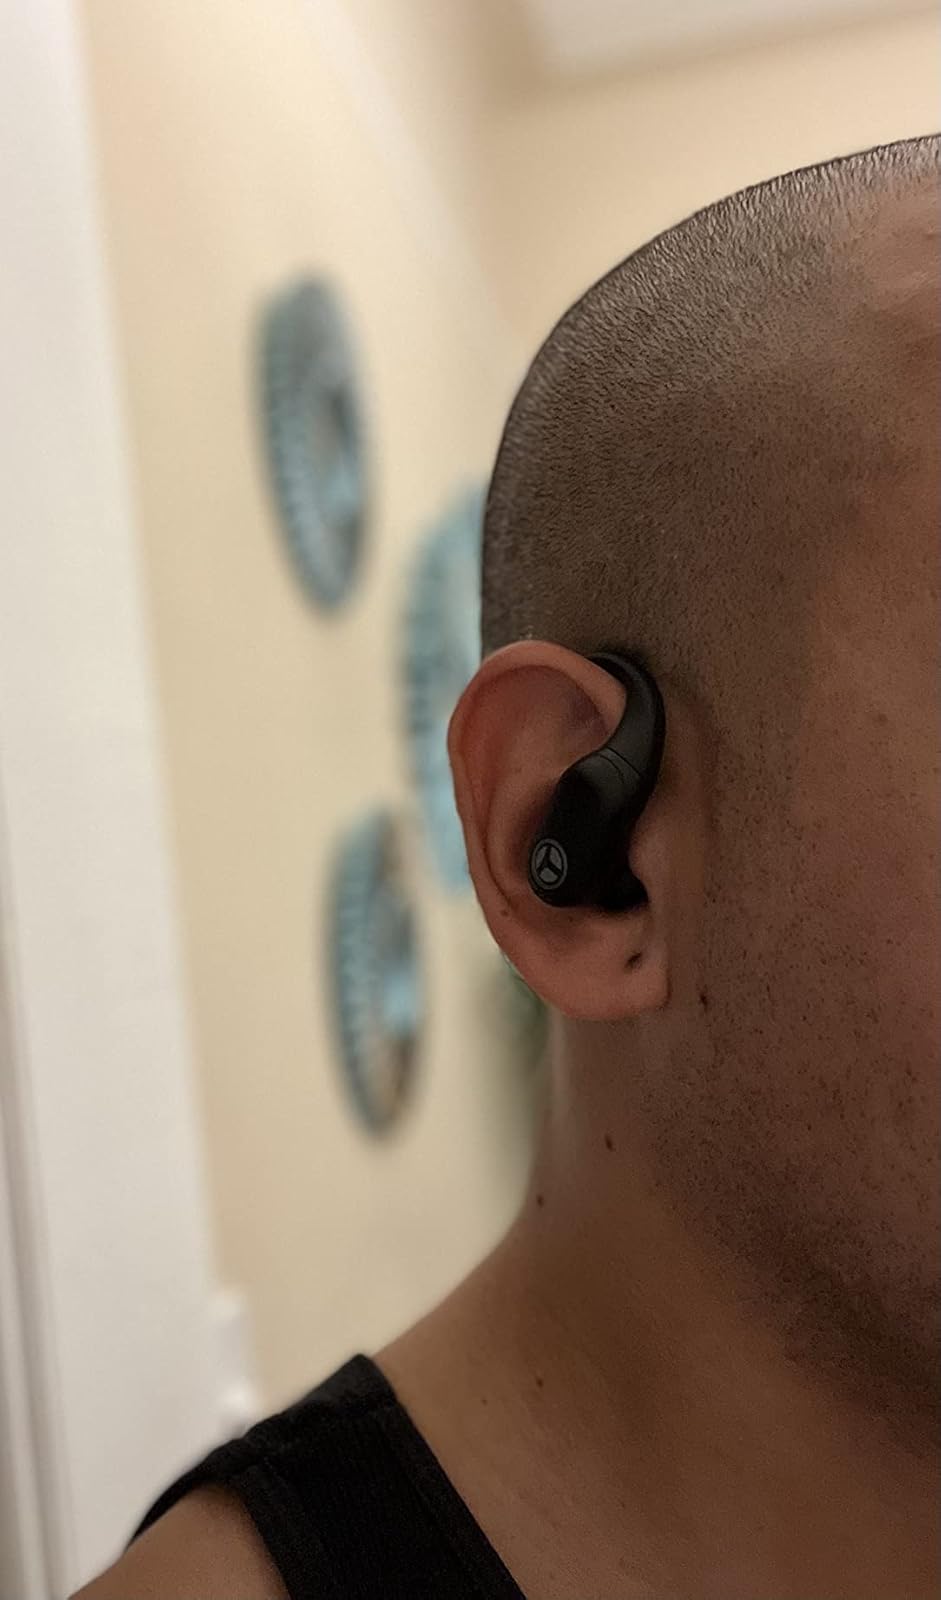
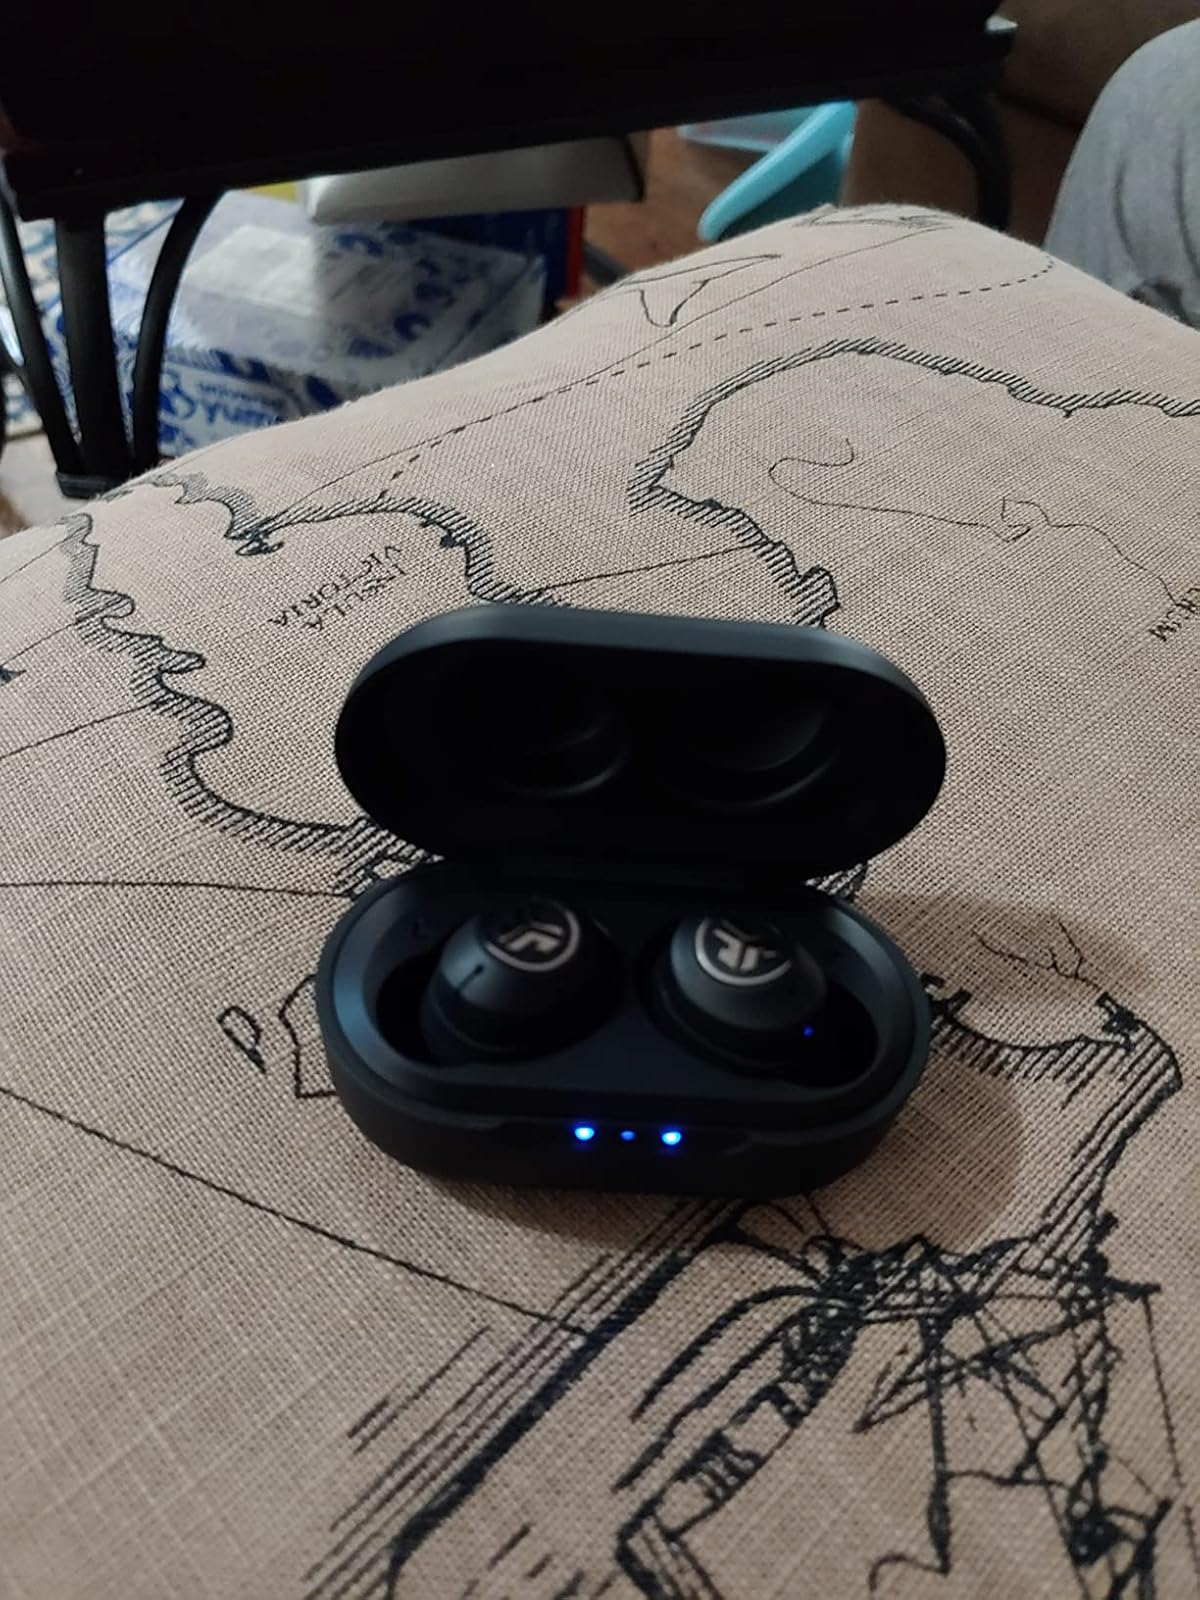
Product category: earbuds
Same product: no